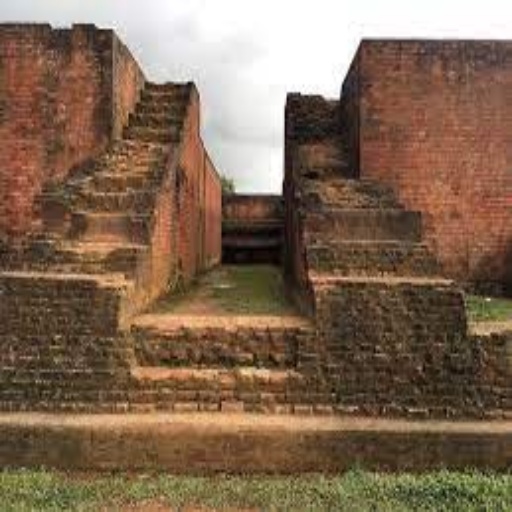
itakhola